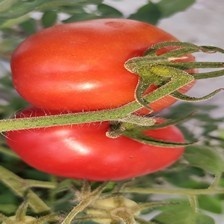
Label: tomato